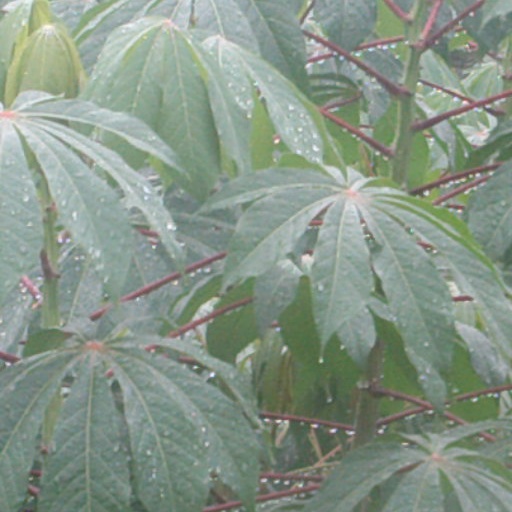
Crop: cassava